Sufi Budhal Faqeer

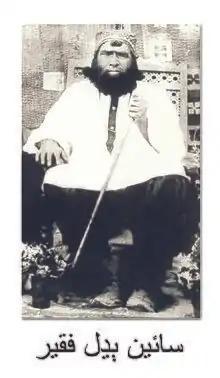

Tradition says that he was a person of calm and content nature. He was sympathetic and considerate towards poor people. He would perform the religious duties with utmost dedication. He used to wear long loose shirt and a Sufi cap on his head most of times. He had one physical deformity. His left foot was twisted by birth. For that he would get special leather shoes prepared from cobbler and would wear them.